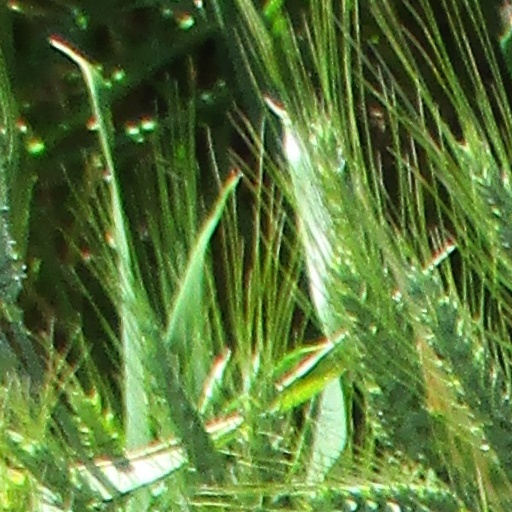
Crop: wheat